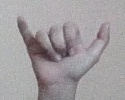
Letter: ya